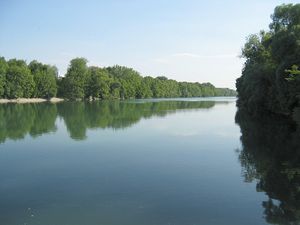
Isar
Isar nær München
Isar er en flod i Bayern i Tyskland. Det er en biflod til Donau, og er 295 km. lang.